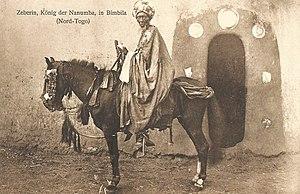
Zeberin, König der Nanumba, in Bimbila (Nord-Togo).